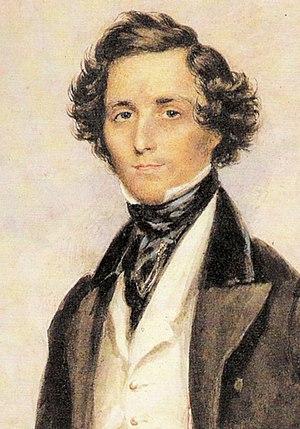
Giacomo Meyerbeer, de son vrai nom Jakob Liebmann Meyer Beer, est un compositeur allemand de confession juive né à Tasdorf, près de Berlin, le 5 septembre 1791 et mort à Paris le 2 mai 1864.
Musique dégénérée est la traduction de l’allemand : entartete Musik, littéralement une « musique qui s'éloigne de son espèce ». Le terme entartet, issu de la biologie, fut appliqué au domaine musical par le régime nazi pour désigner certaines formes de musiques considérées comme nuisibles ou décadentes, notamment la musique moderne, le jazz et la musique écrite par des compositeurs juifs ou communistes. La préoccupation du régime nazi pour la « musique dégénérée » faisait partie d'une campagne plus grande contre l'art dégénéré. Dans les deux cas, le gouvernement a tenté d'isoler, de discréditer, de décourager ou d'interdire les œuvres. Leurs idées ont produit des décennies d'écrits antisémites sur la musique.
Le Psaume 42, op. 42 de Felix Mendelssohn, est une pièce écrite pour chœur mixte, voix solistes et orchestre. Elle fut composée à l’occasion du voyage de noce du compositeur, en cadeau à sa nouvelle femme qui était la fille d’un pasteur. Ce Psaume 42 fut publié par Breitkopf & Härtel à Leipzig en 1839.
Le Concerto pour violon nᵒ 2 en mi mineur, opus 64, second concerto pour violon composé par Mendelssohn, figure dans le répertoire pour violon de la musique romantique allemande du XIXᵉ siècle comme une œuvre de première importance. Esquissé en 1838, il fut achevé en 1844.